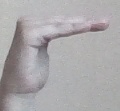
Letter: haa